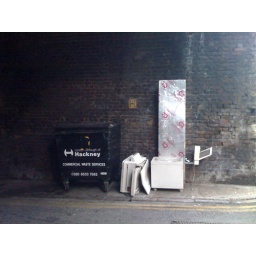
The bridge opposite our office has had some amazing things dumped under it. Today some insulation and a photocopier.